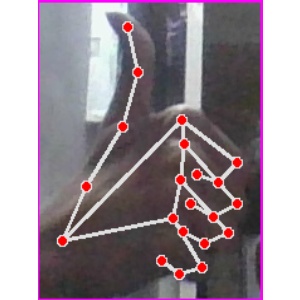
अक्षर: थ